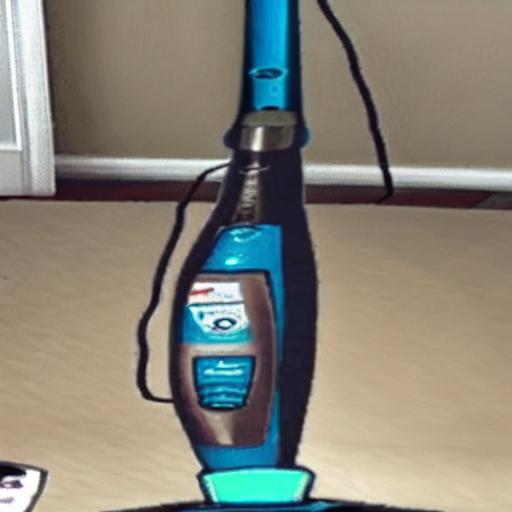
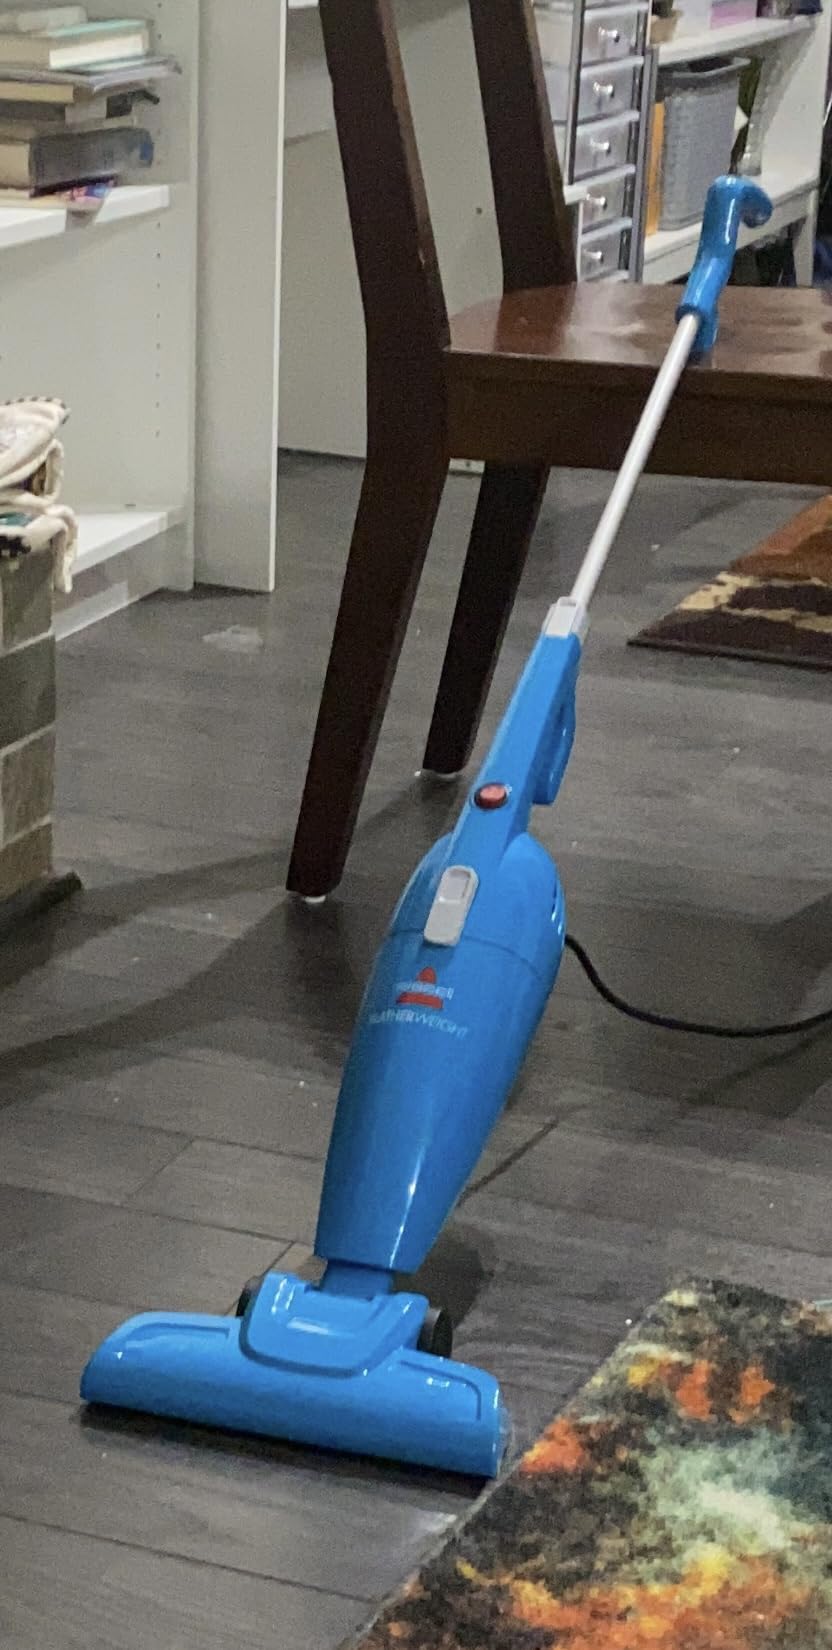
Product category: items_vacuum
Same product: no